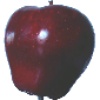
Label: red_delicious_apple